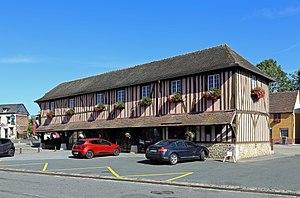
Harcourt (département de l'Eure, France)